Marie-Gabriel-Florent-Auguste de Choiseul-Gouffier

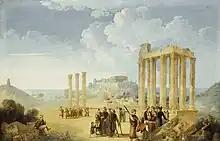
Choiseul-Gouffier at the Temple of Olympian Zeus in Athens, where members of his entourage study archeological findings on site, 1787, painted by Louis-François Cassas

Marie-Gabriel-Florent-Auguste de Choiseul (27 September 1752, Paris – 20 June 1817, Aix-la-Chapelle), called Auguste de Choiseul-Gouffier, was a French diplomat and aristocrat from the Gouffier branch of the Choiseul family. A member of the Académie française, he served as French ambassador to the Ottoman Empire from 1784 until the fall of the French monarchy and a scholar of ancient Greece.